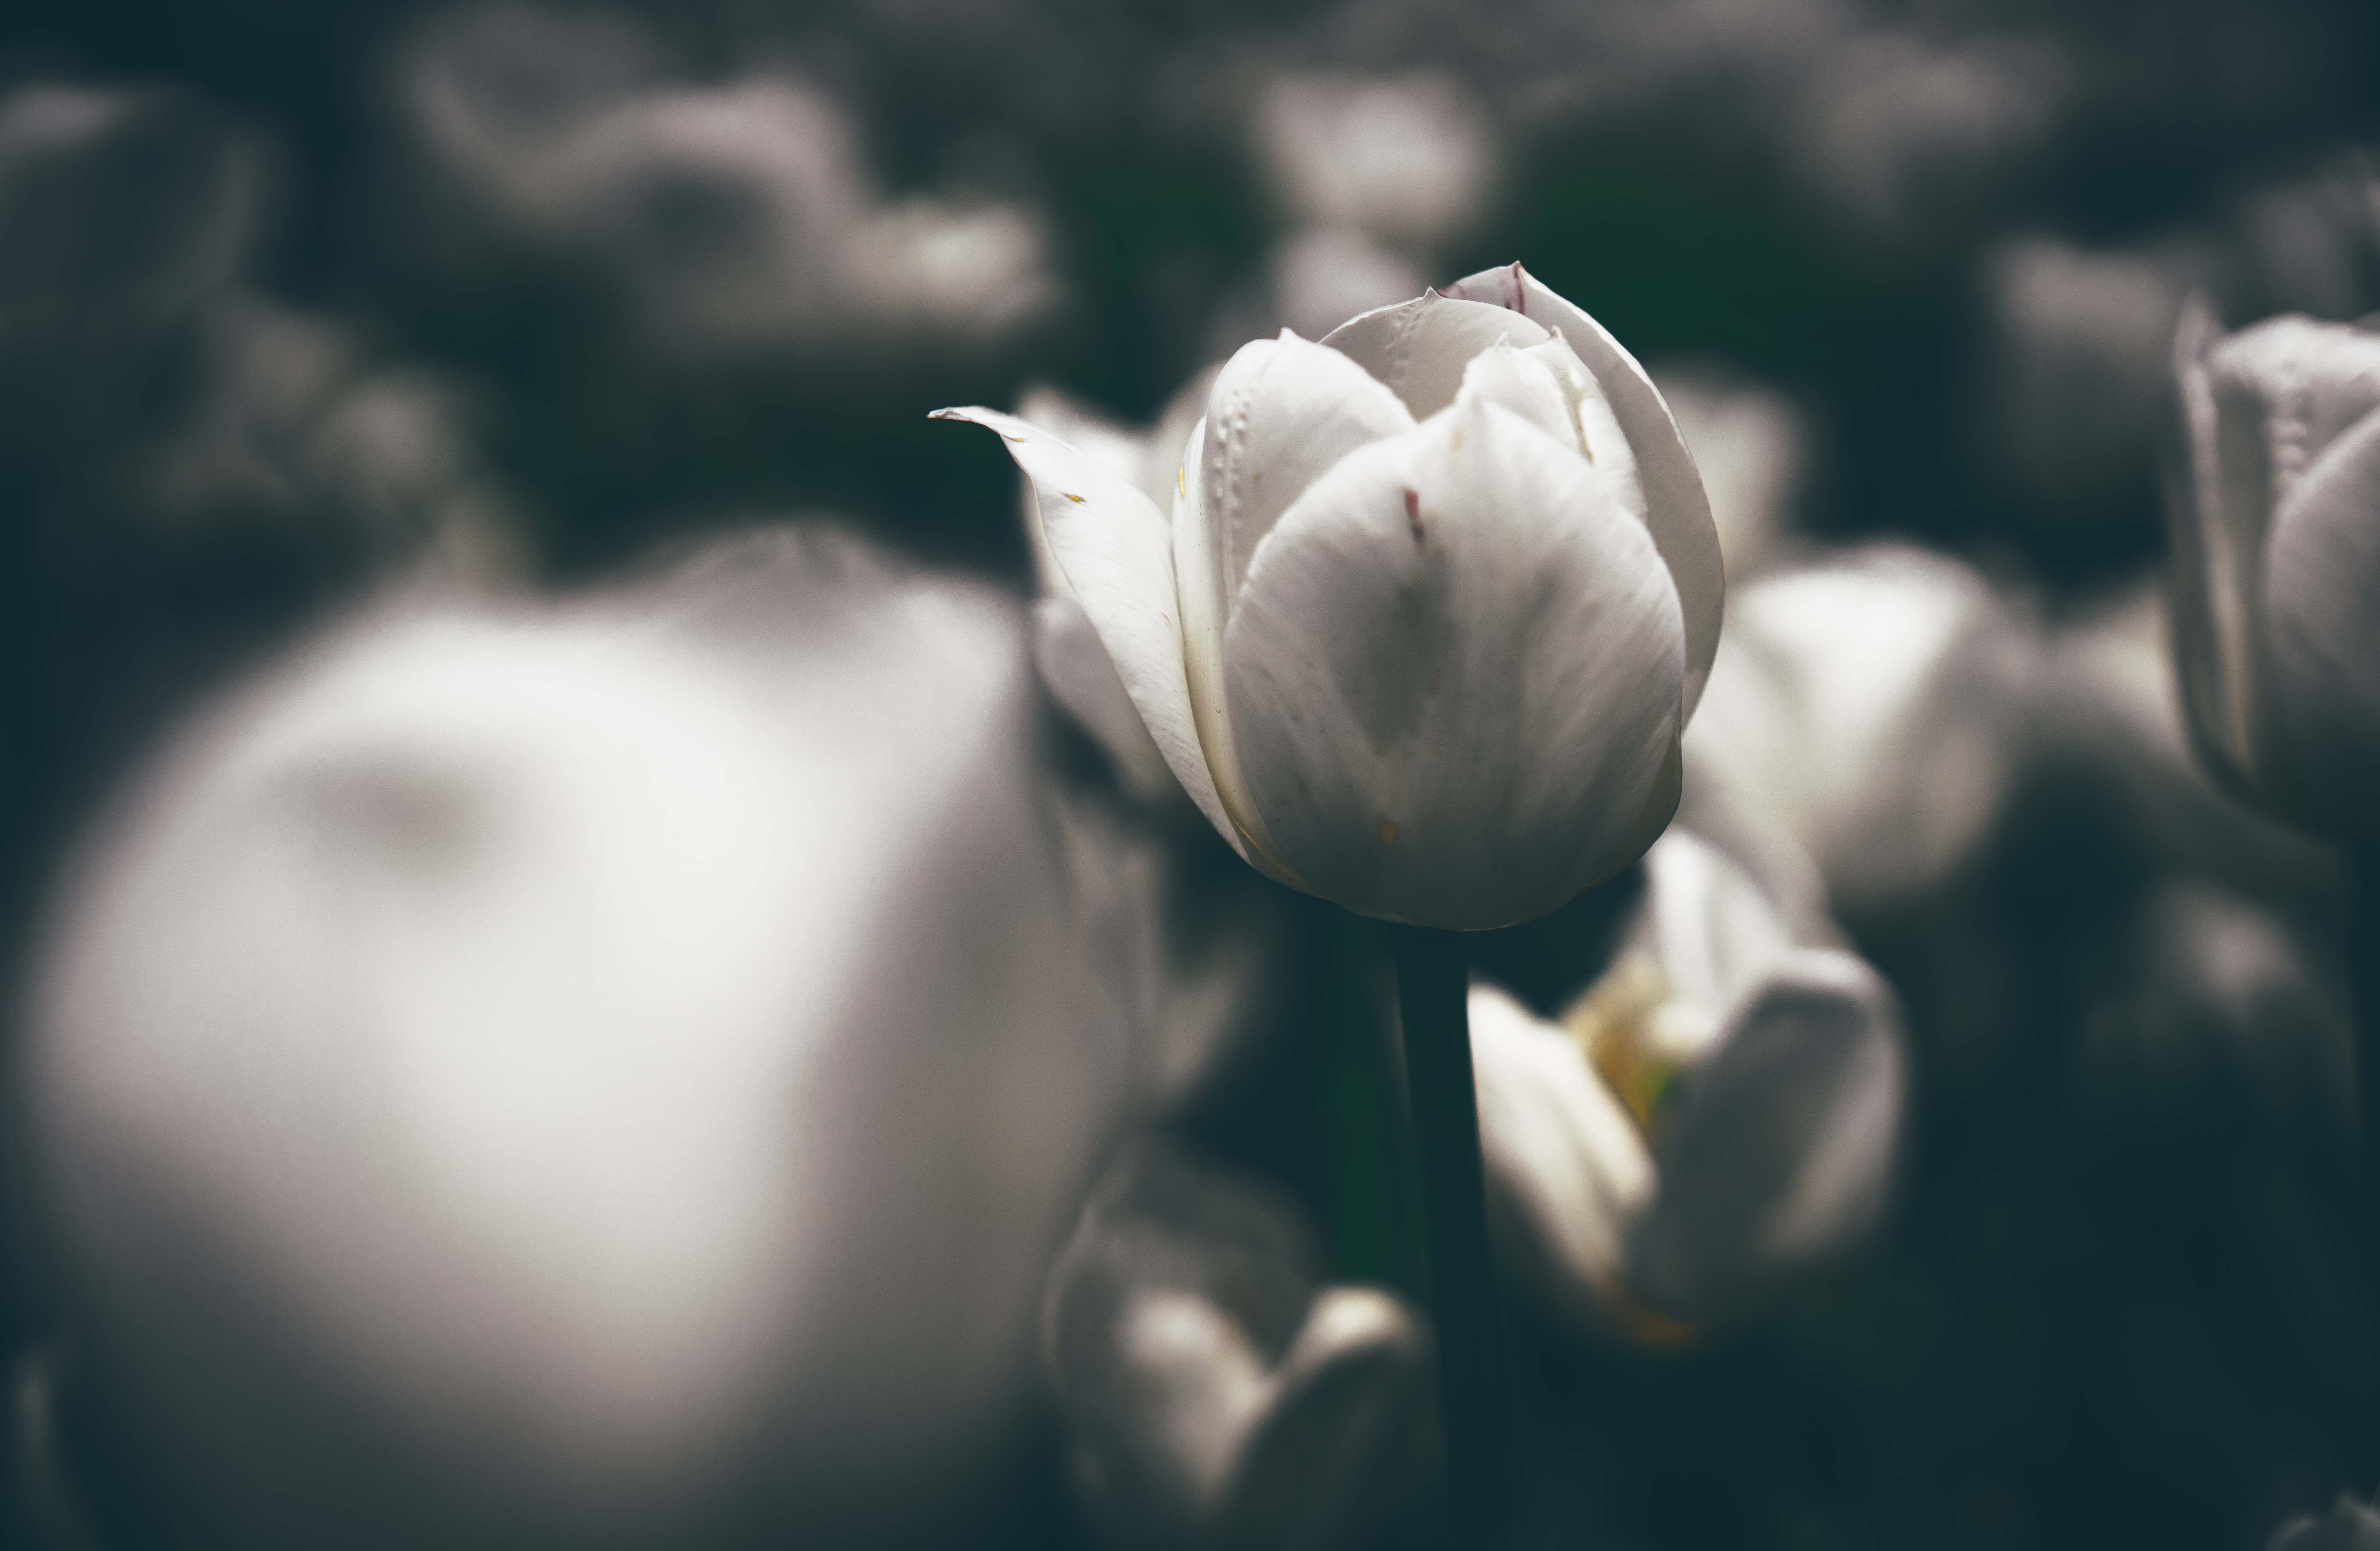
blossom, black and white, plant, white, photography, flower, petal, bloom, macro, darkness, monochrome, flora, flowers, close up, eye, macro photography, flowering plant, monochrome photography, land plant